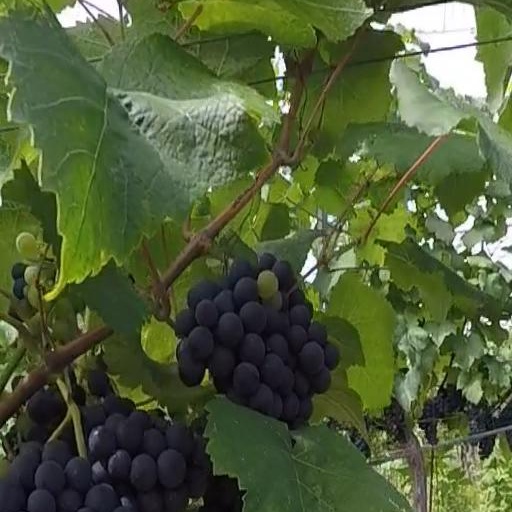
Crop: grape